Afmadow District

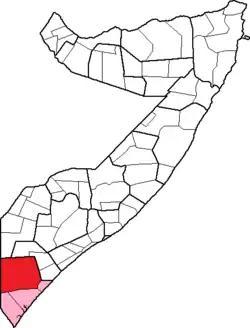
Afmadow District

Afmadow is a district in Lower Jubba of Somalia. The district capital is Afmadow. It was first established as a town in 1896.